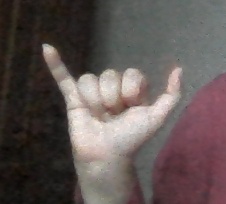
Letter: ya